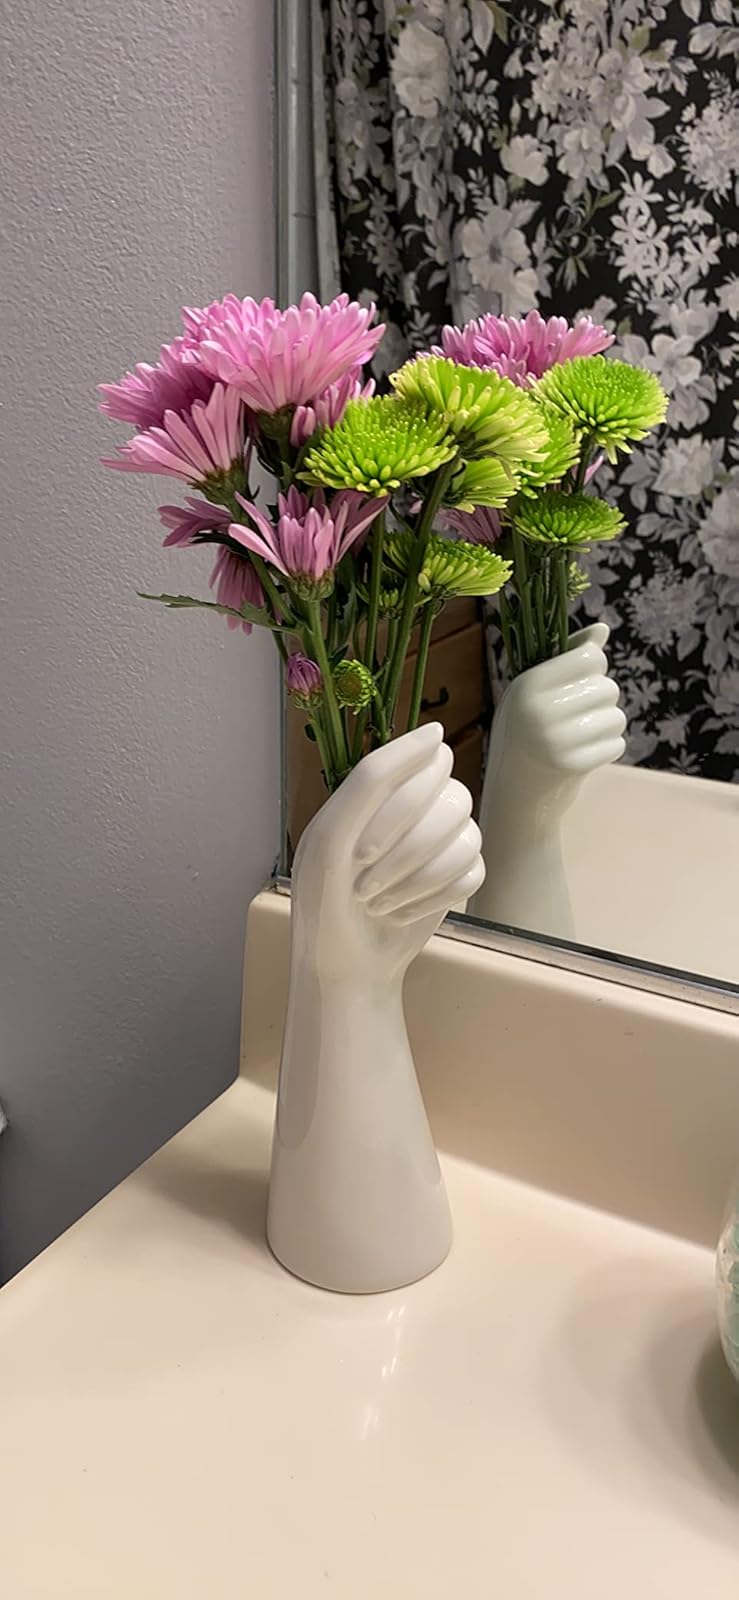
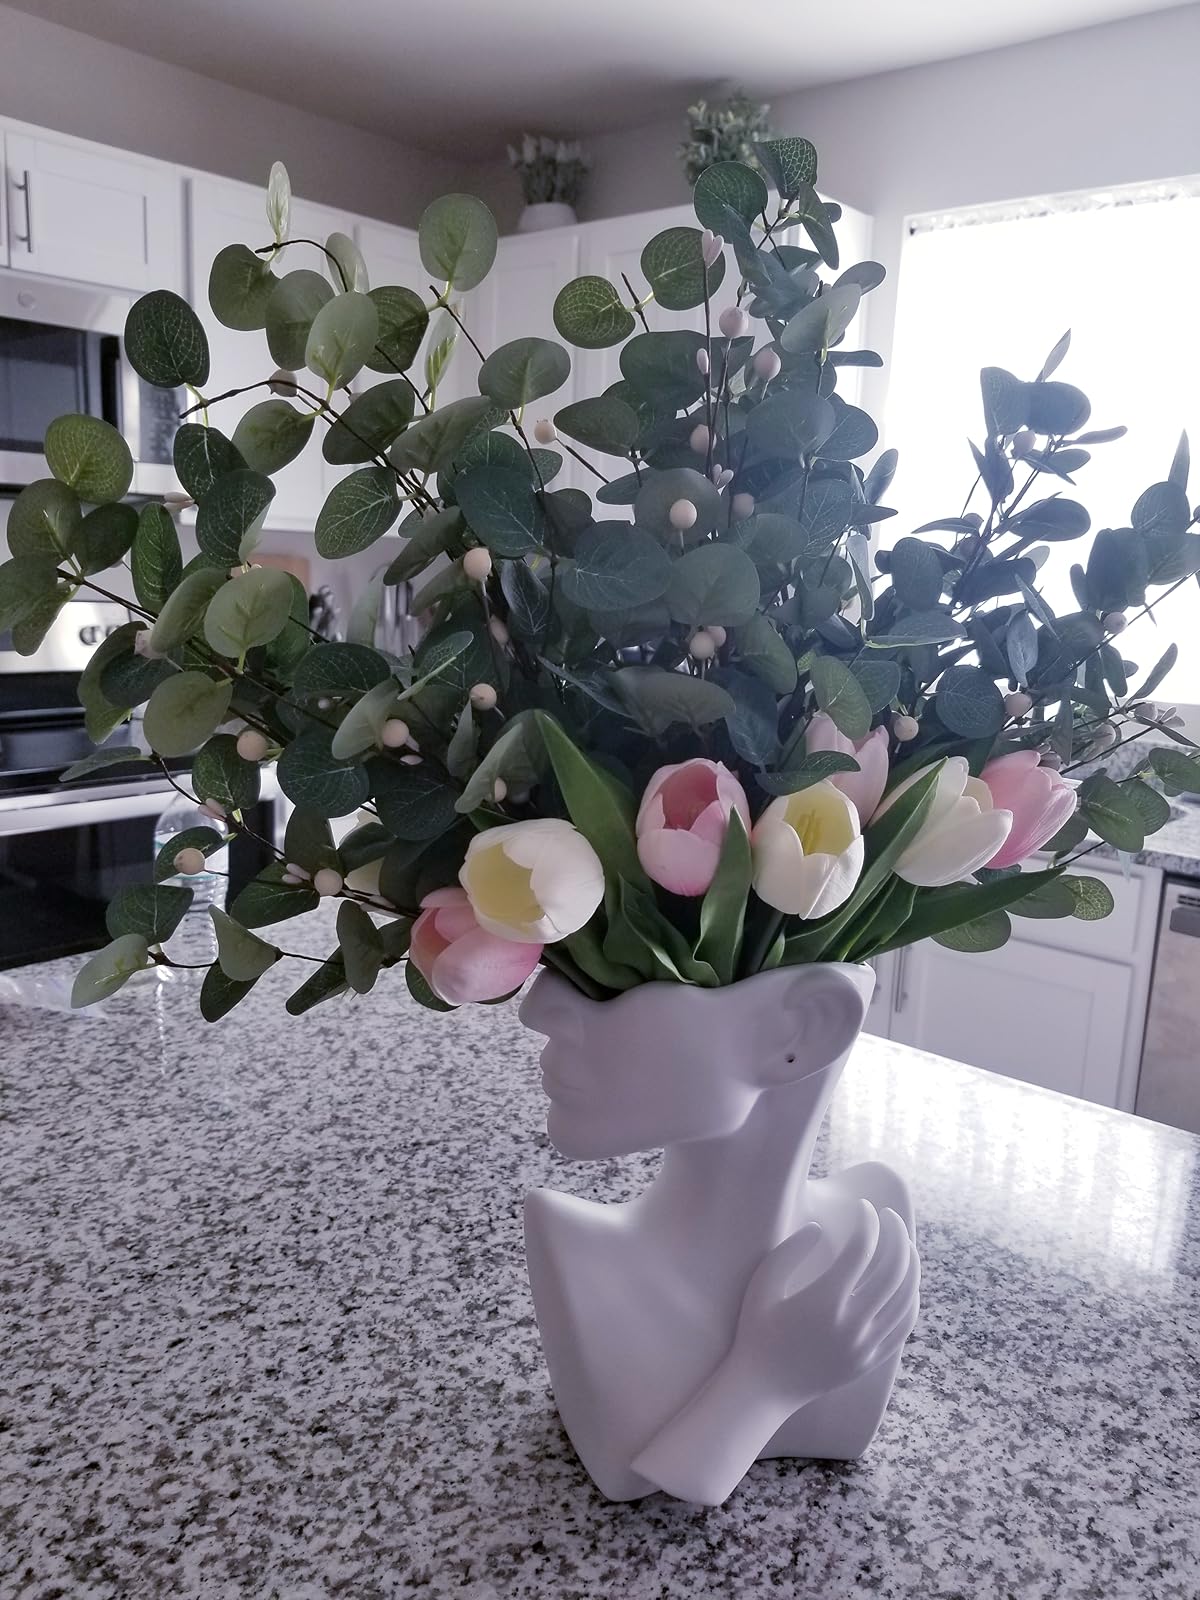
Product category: vase
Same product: no